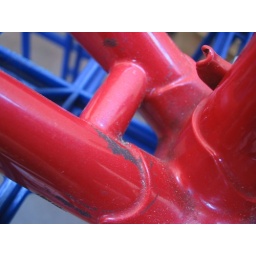
The round chainstay bridge is another sign it was made by Yoshi Konno.